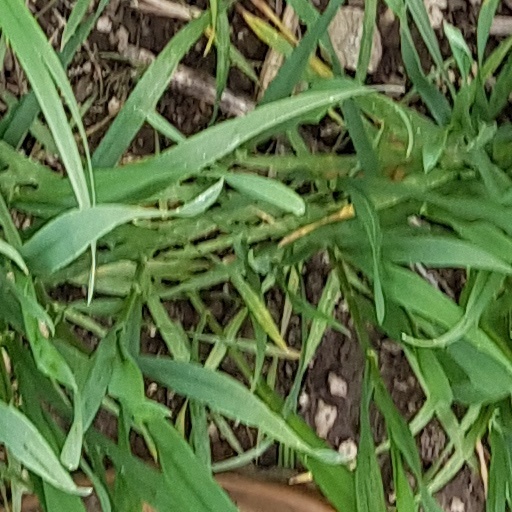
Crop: wheat